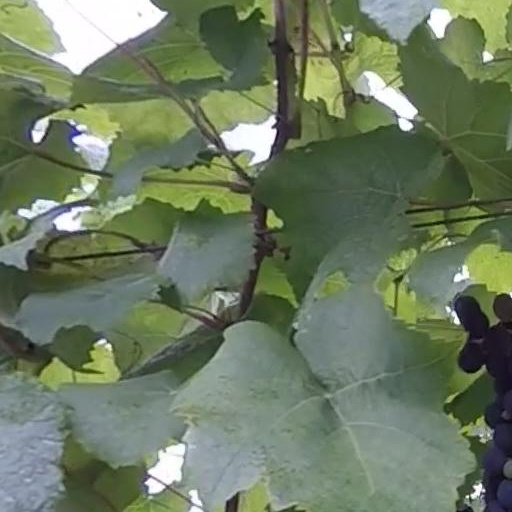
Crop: grape